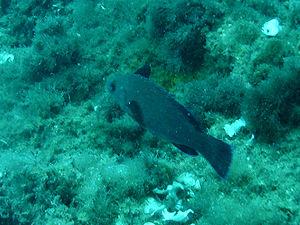
Labrus merula, le Merle ou Labre merle, est une espèce de poissons de la famille des Labridae qui se rencontre en Méditerranée et dans les eaux Atlantique attenantes.